Shpejtim Arifi

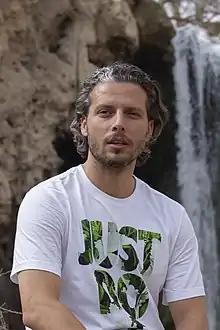
Arifi in 2021

Shpejtim Arifi (born 3 May 1979) is a former professional footballer who played as a forward or winger.